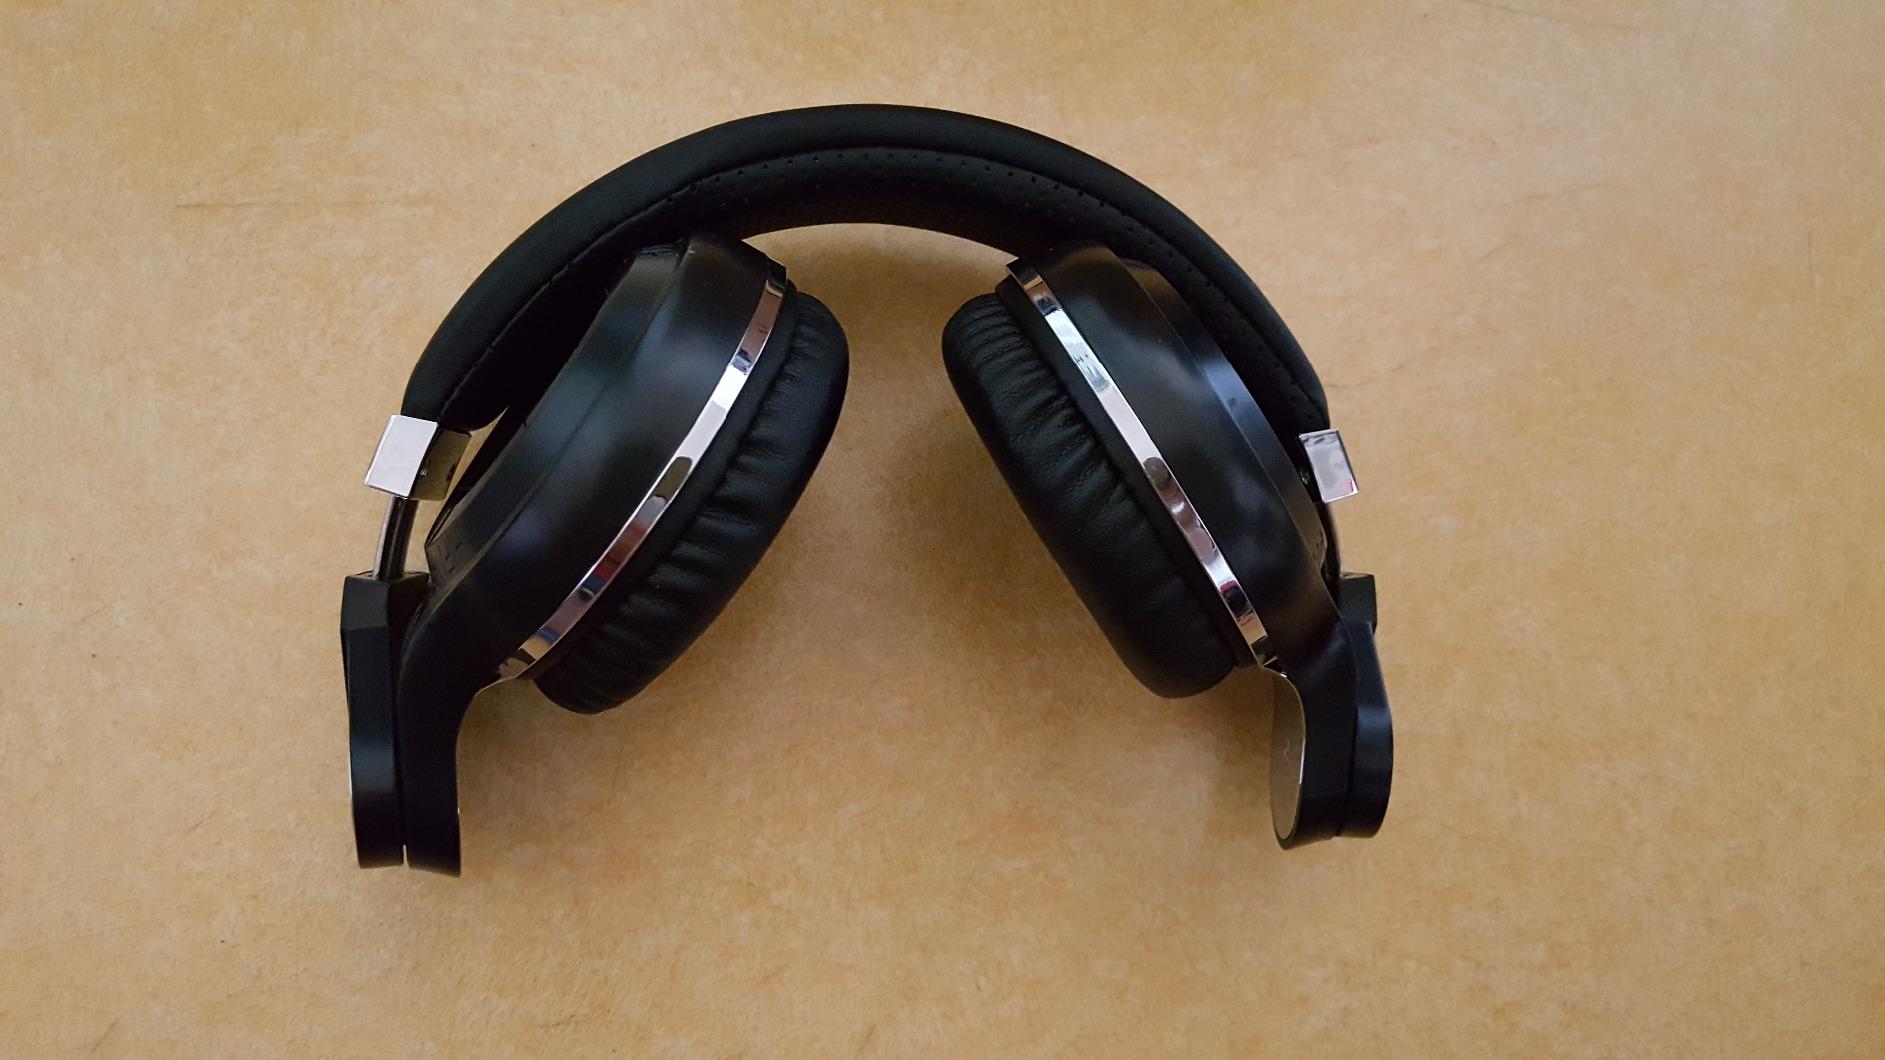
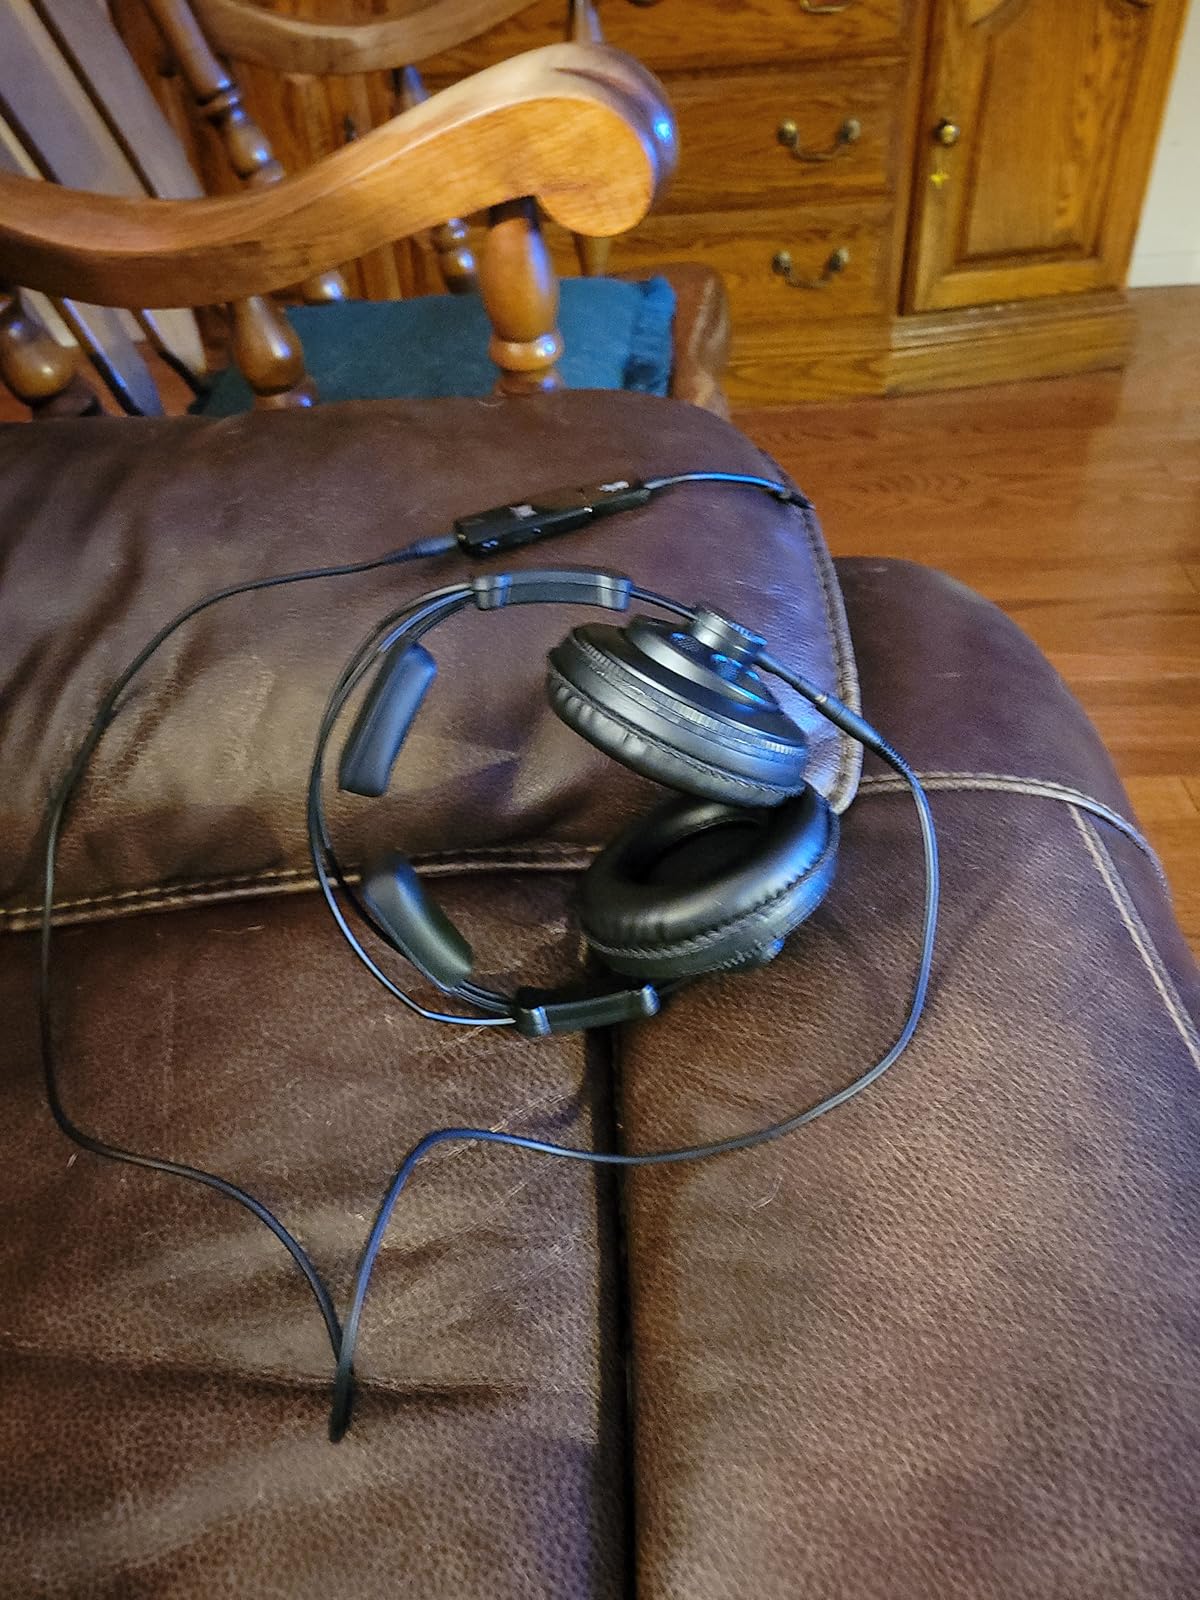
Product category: headphones
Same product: no